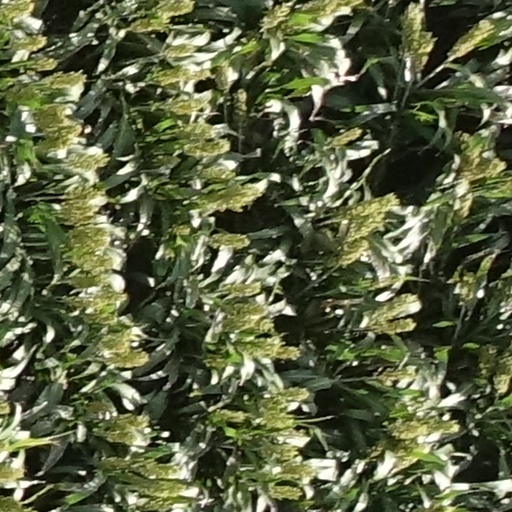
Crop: sorghum